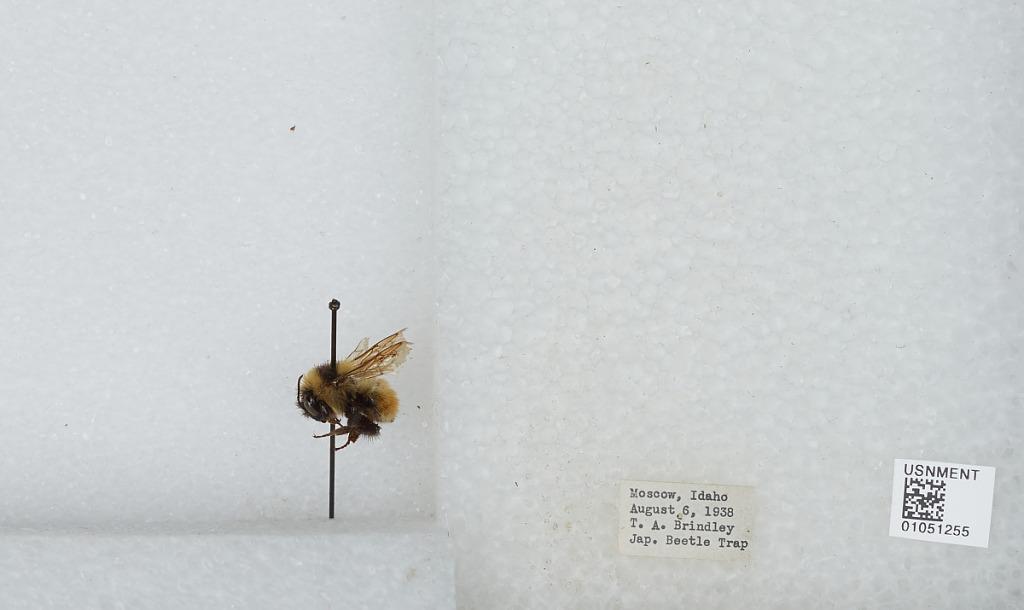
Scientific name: Bombus sp.
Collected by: T. Brindley
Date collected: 1938-8-6
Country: United States
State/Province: Idaho
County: Latah
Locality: Moscow
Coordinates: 46.73, -117